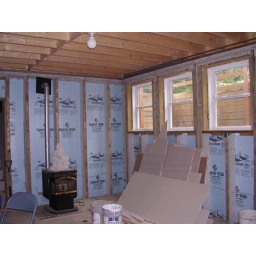
Wood pellet stove and window well in basement